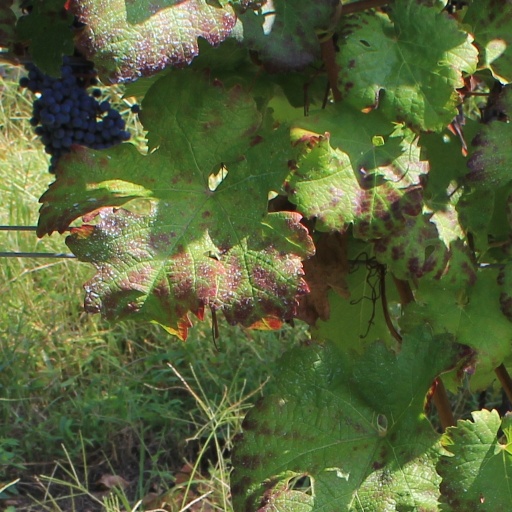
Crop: grape